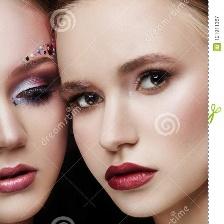
Label: faces